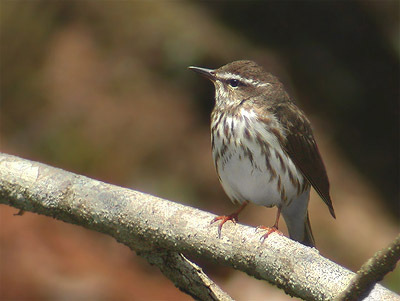
the bird has a small bill that is skinny and brown.
this bird has white superciliary that extends directly into its short pointy beakthe small bird has a white speckled belly with a white eyebrows and orange tarsals.
a brown bird with a white belly and eyebrow and a thin pointy bill.
a small bird with a long pointed bill, white superciliary, and is generally brown with a white breast with brown markings.
this bird has a brown head and wings with a white belly that has brown stripes on it and a white nape.
this particular bird has a belly that is white and brown
this bird is white and brown in color, with a light brown beak.
this bird has wings that are brown and has a white belly
this small bird has green stripes down its white breast and belly.
Species: Louisiana Waterthrush